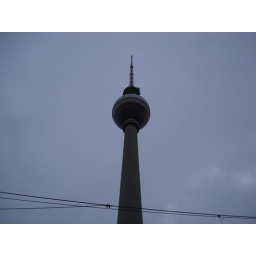
TV tower - one of the largest in the world